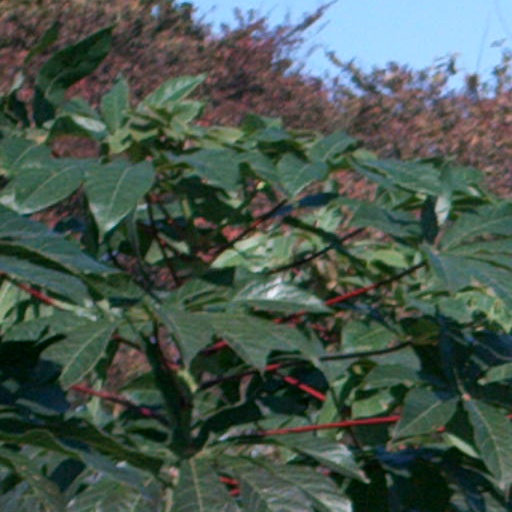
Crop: cassava